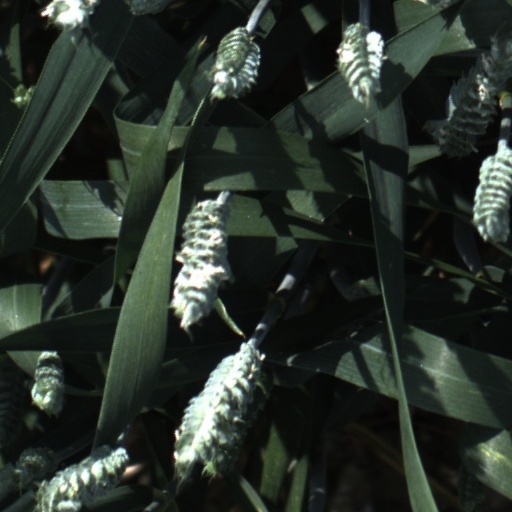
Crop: wheat